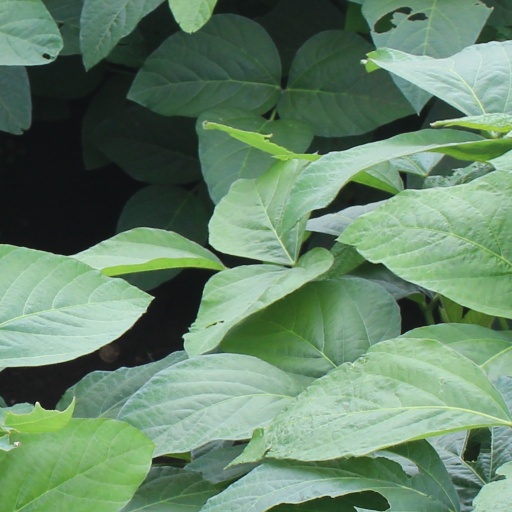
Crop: soybean